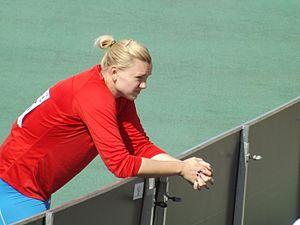
Ekaterina Strokova, née le 17 décembre 1989 à Lipetsk, à l'époque en URSS, est une athlète russe, spécialiste du lancer du disque.